Looze, Yonne

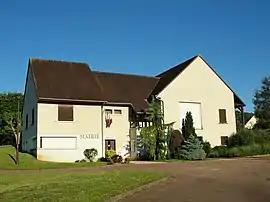
The town hall in Looze

Looze is a commune in the Yonne department in Bourgogne-Franche-Comté in north-central France.